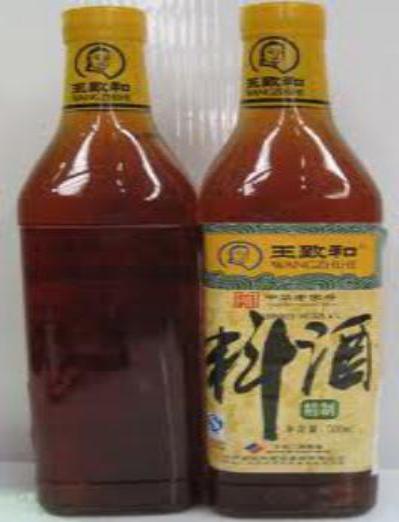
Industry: Food